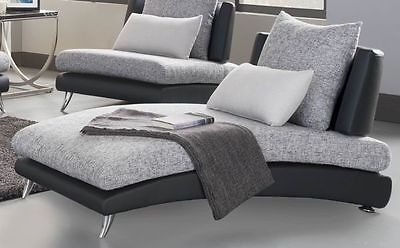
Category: sofa